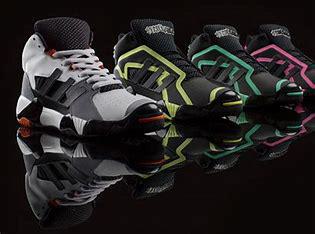
Brand: adidas
Model: originals Adidas Originals Streetball